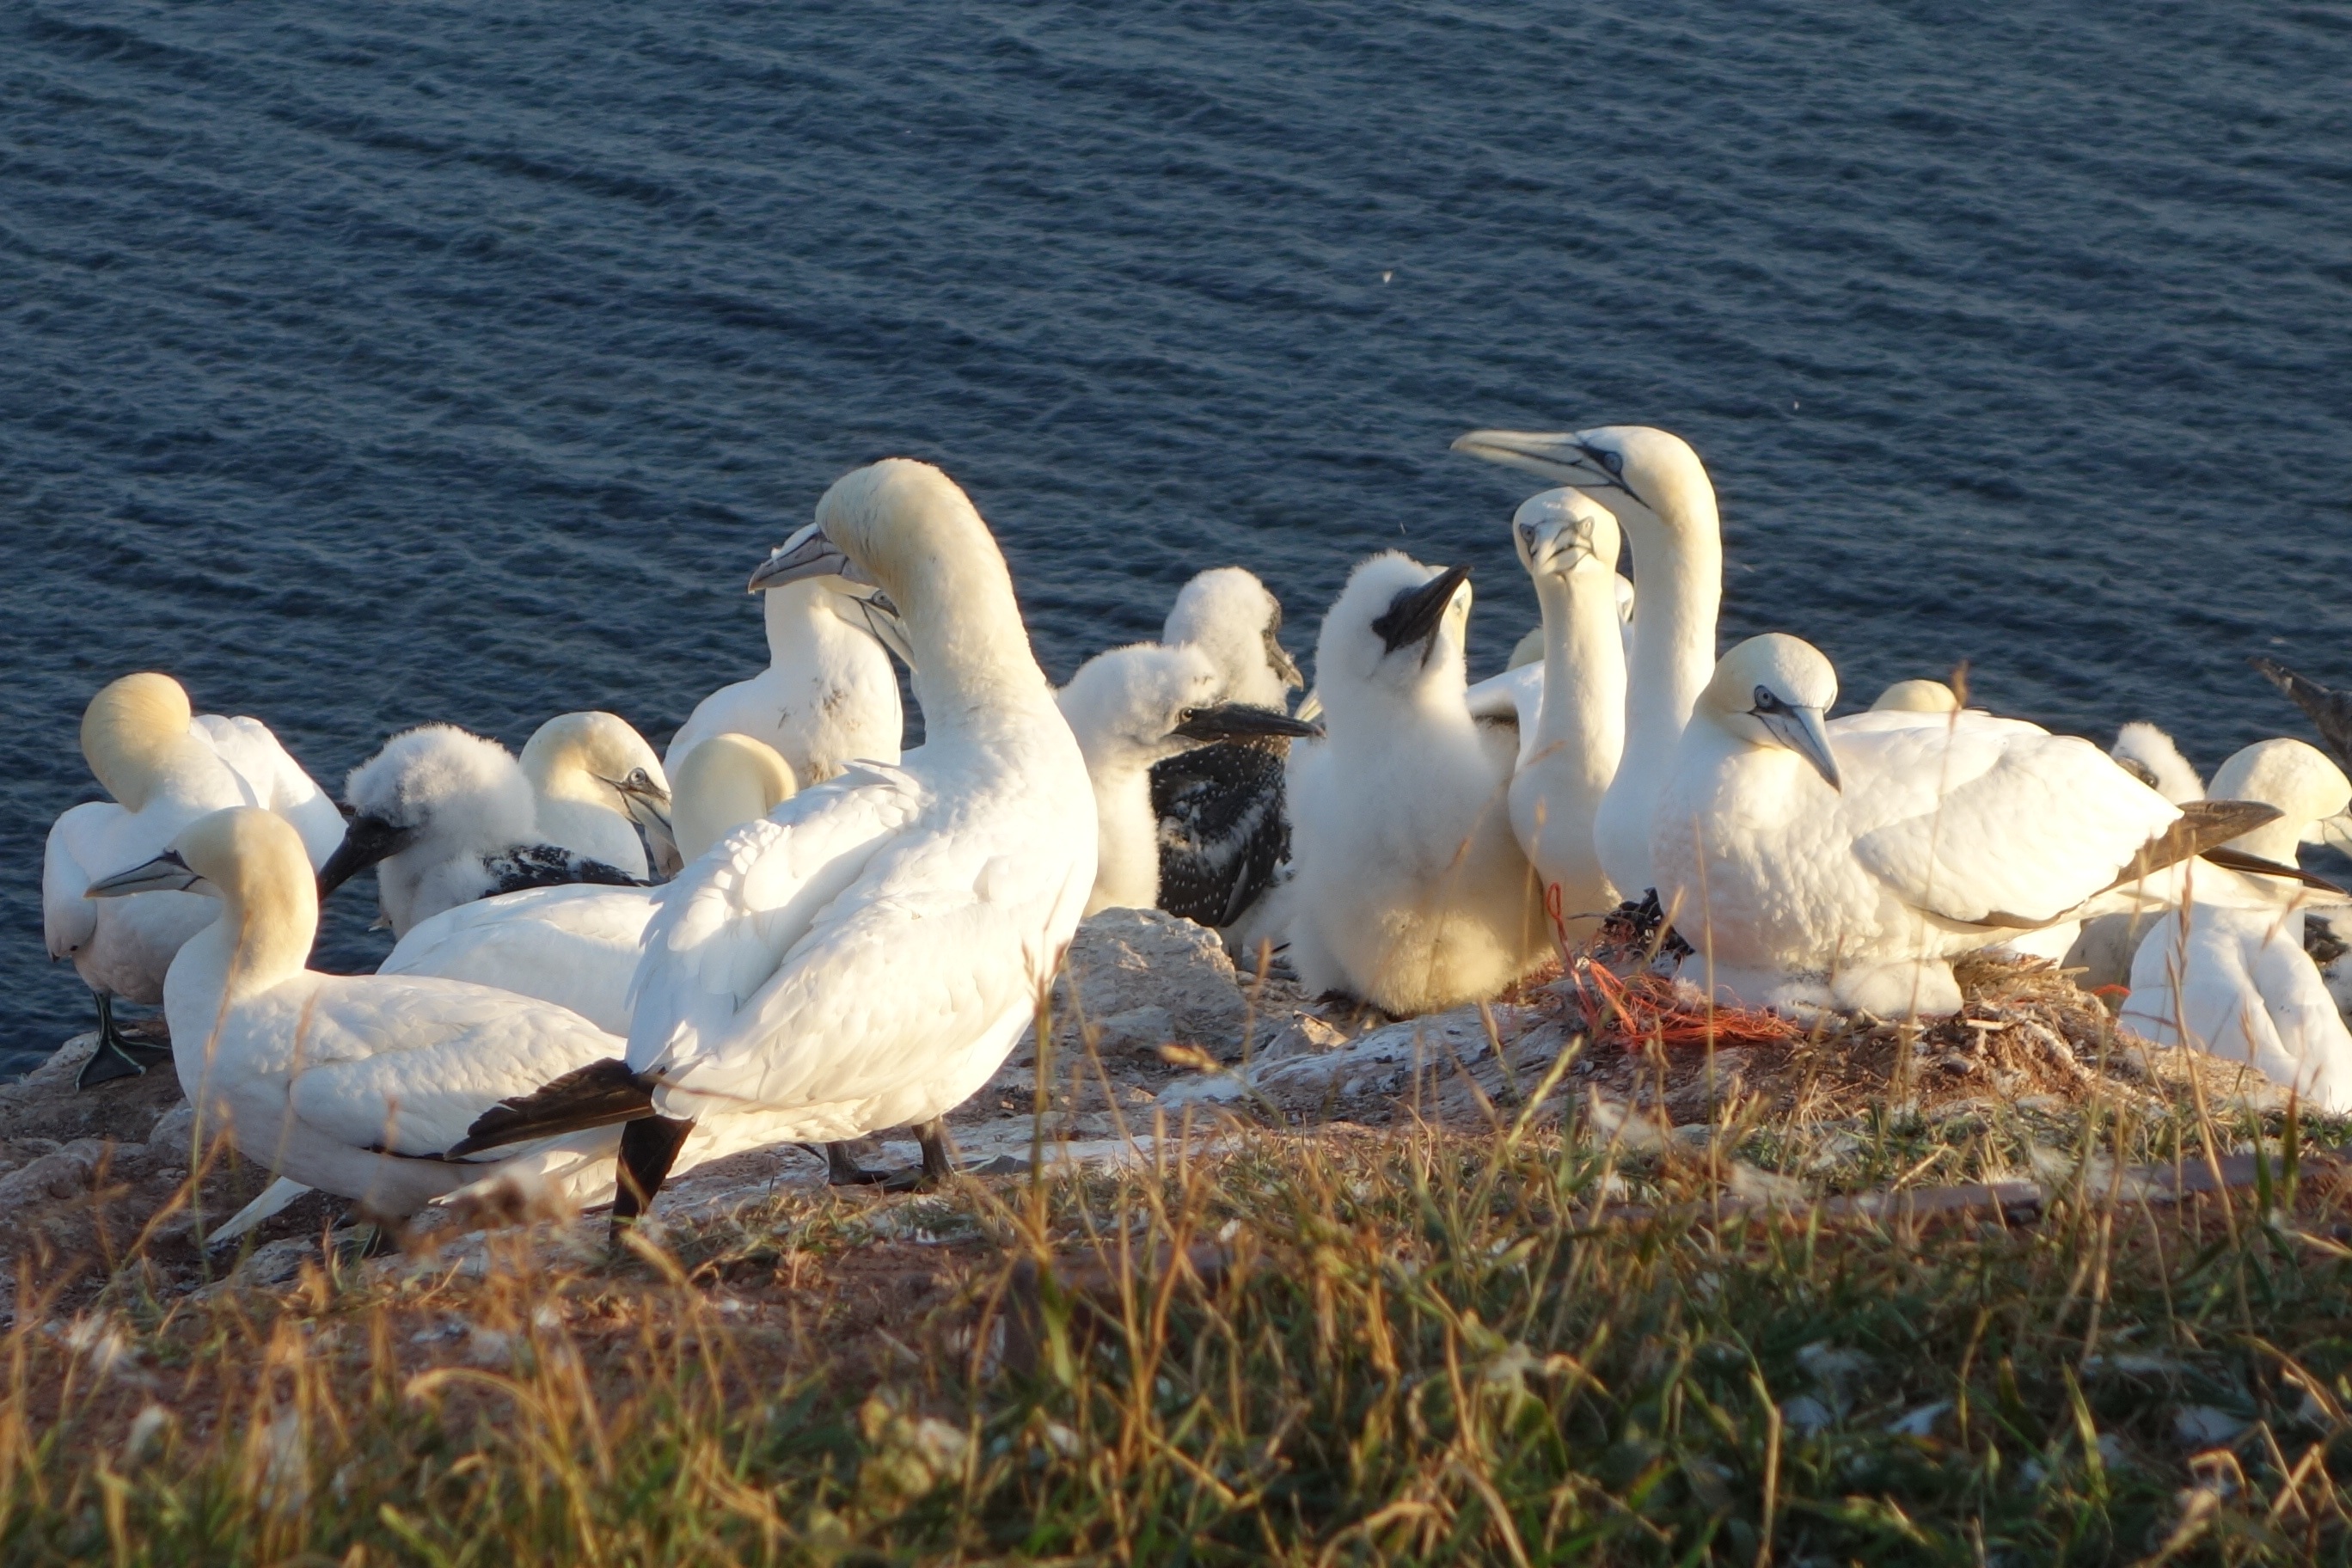
nature, bird, wing, wildlife, beak, fauna, birds, swan, animals, goose, vertebrate, bill, waterfowl, water bird, swarm, northern gannet, migratory birds, ducks geese and swans